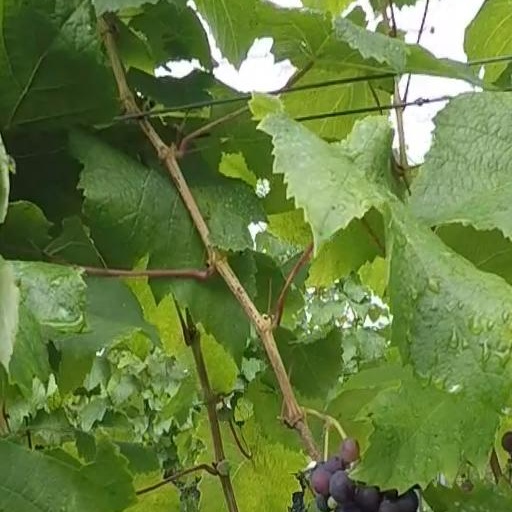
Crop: grape